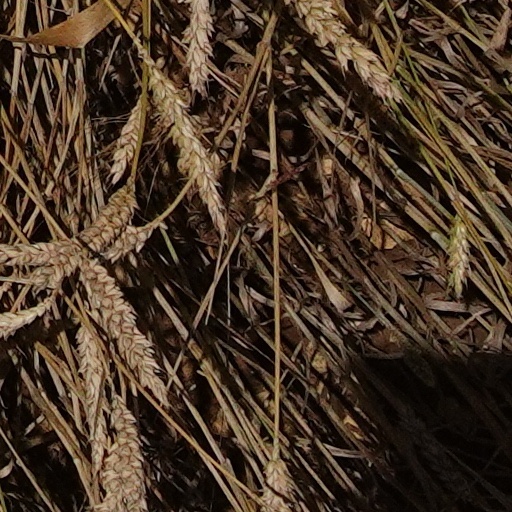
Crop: wheat